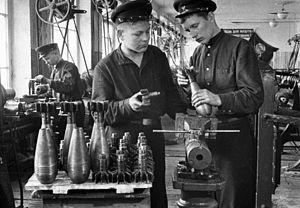
Etudiants d'une école industrielle fabriquant des obus pour l'armée.